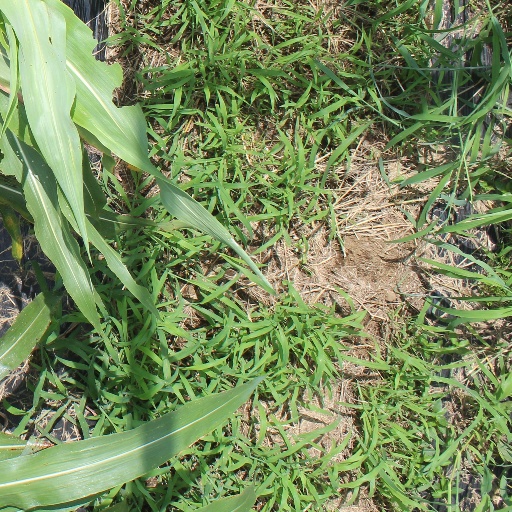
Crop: sorghum